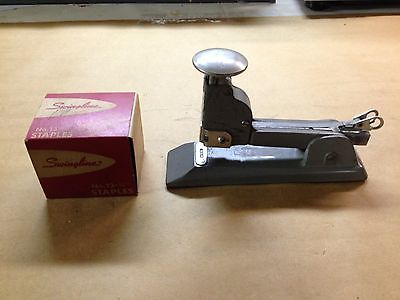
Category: stapler